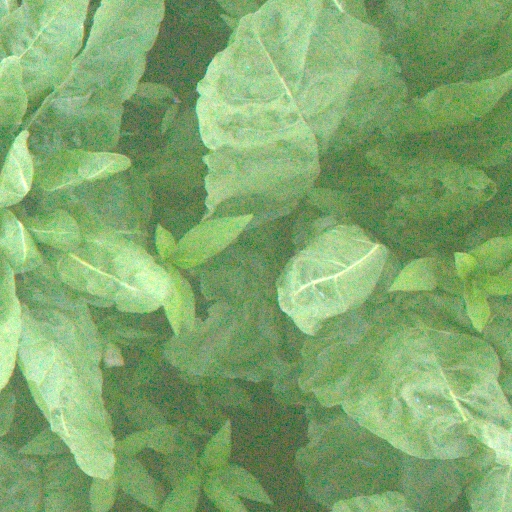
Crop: sugar beet